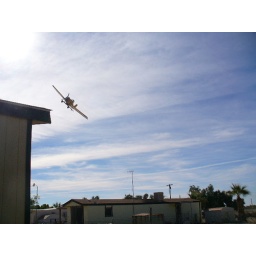
this person kept flying around near my house and when he/she saw i was taking pics it left